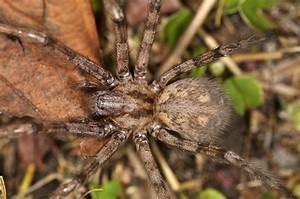
spider